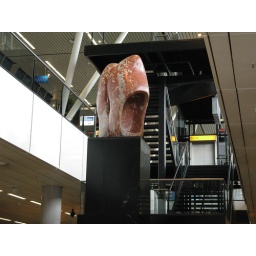
Sculpture of wooden shoes in Schiphol